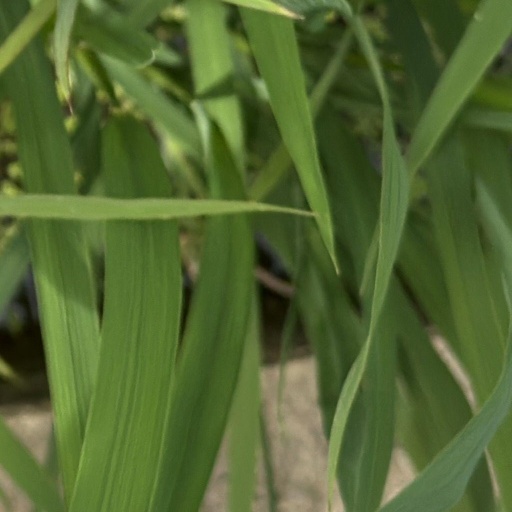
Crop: rice